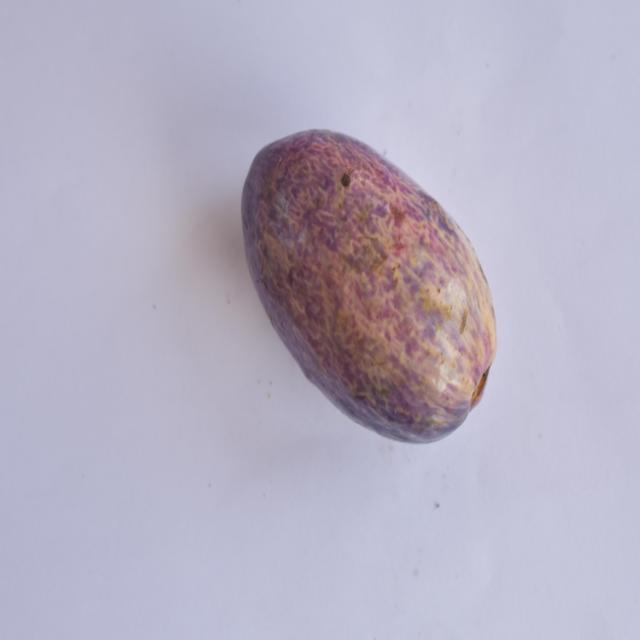
Plum grade: unripe